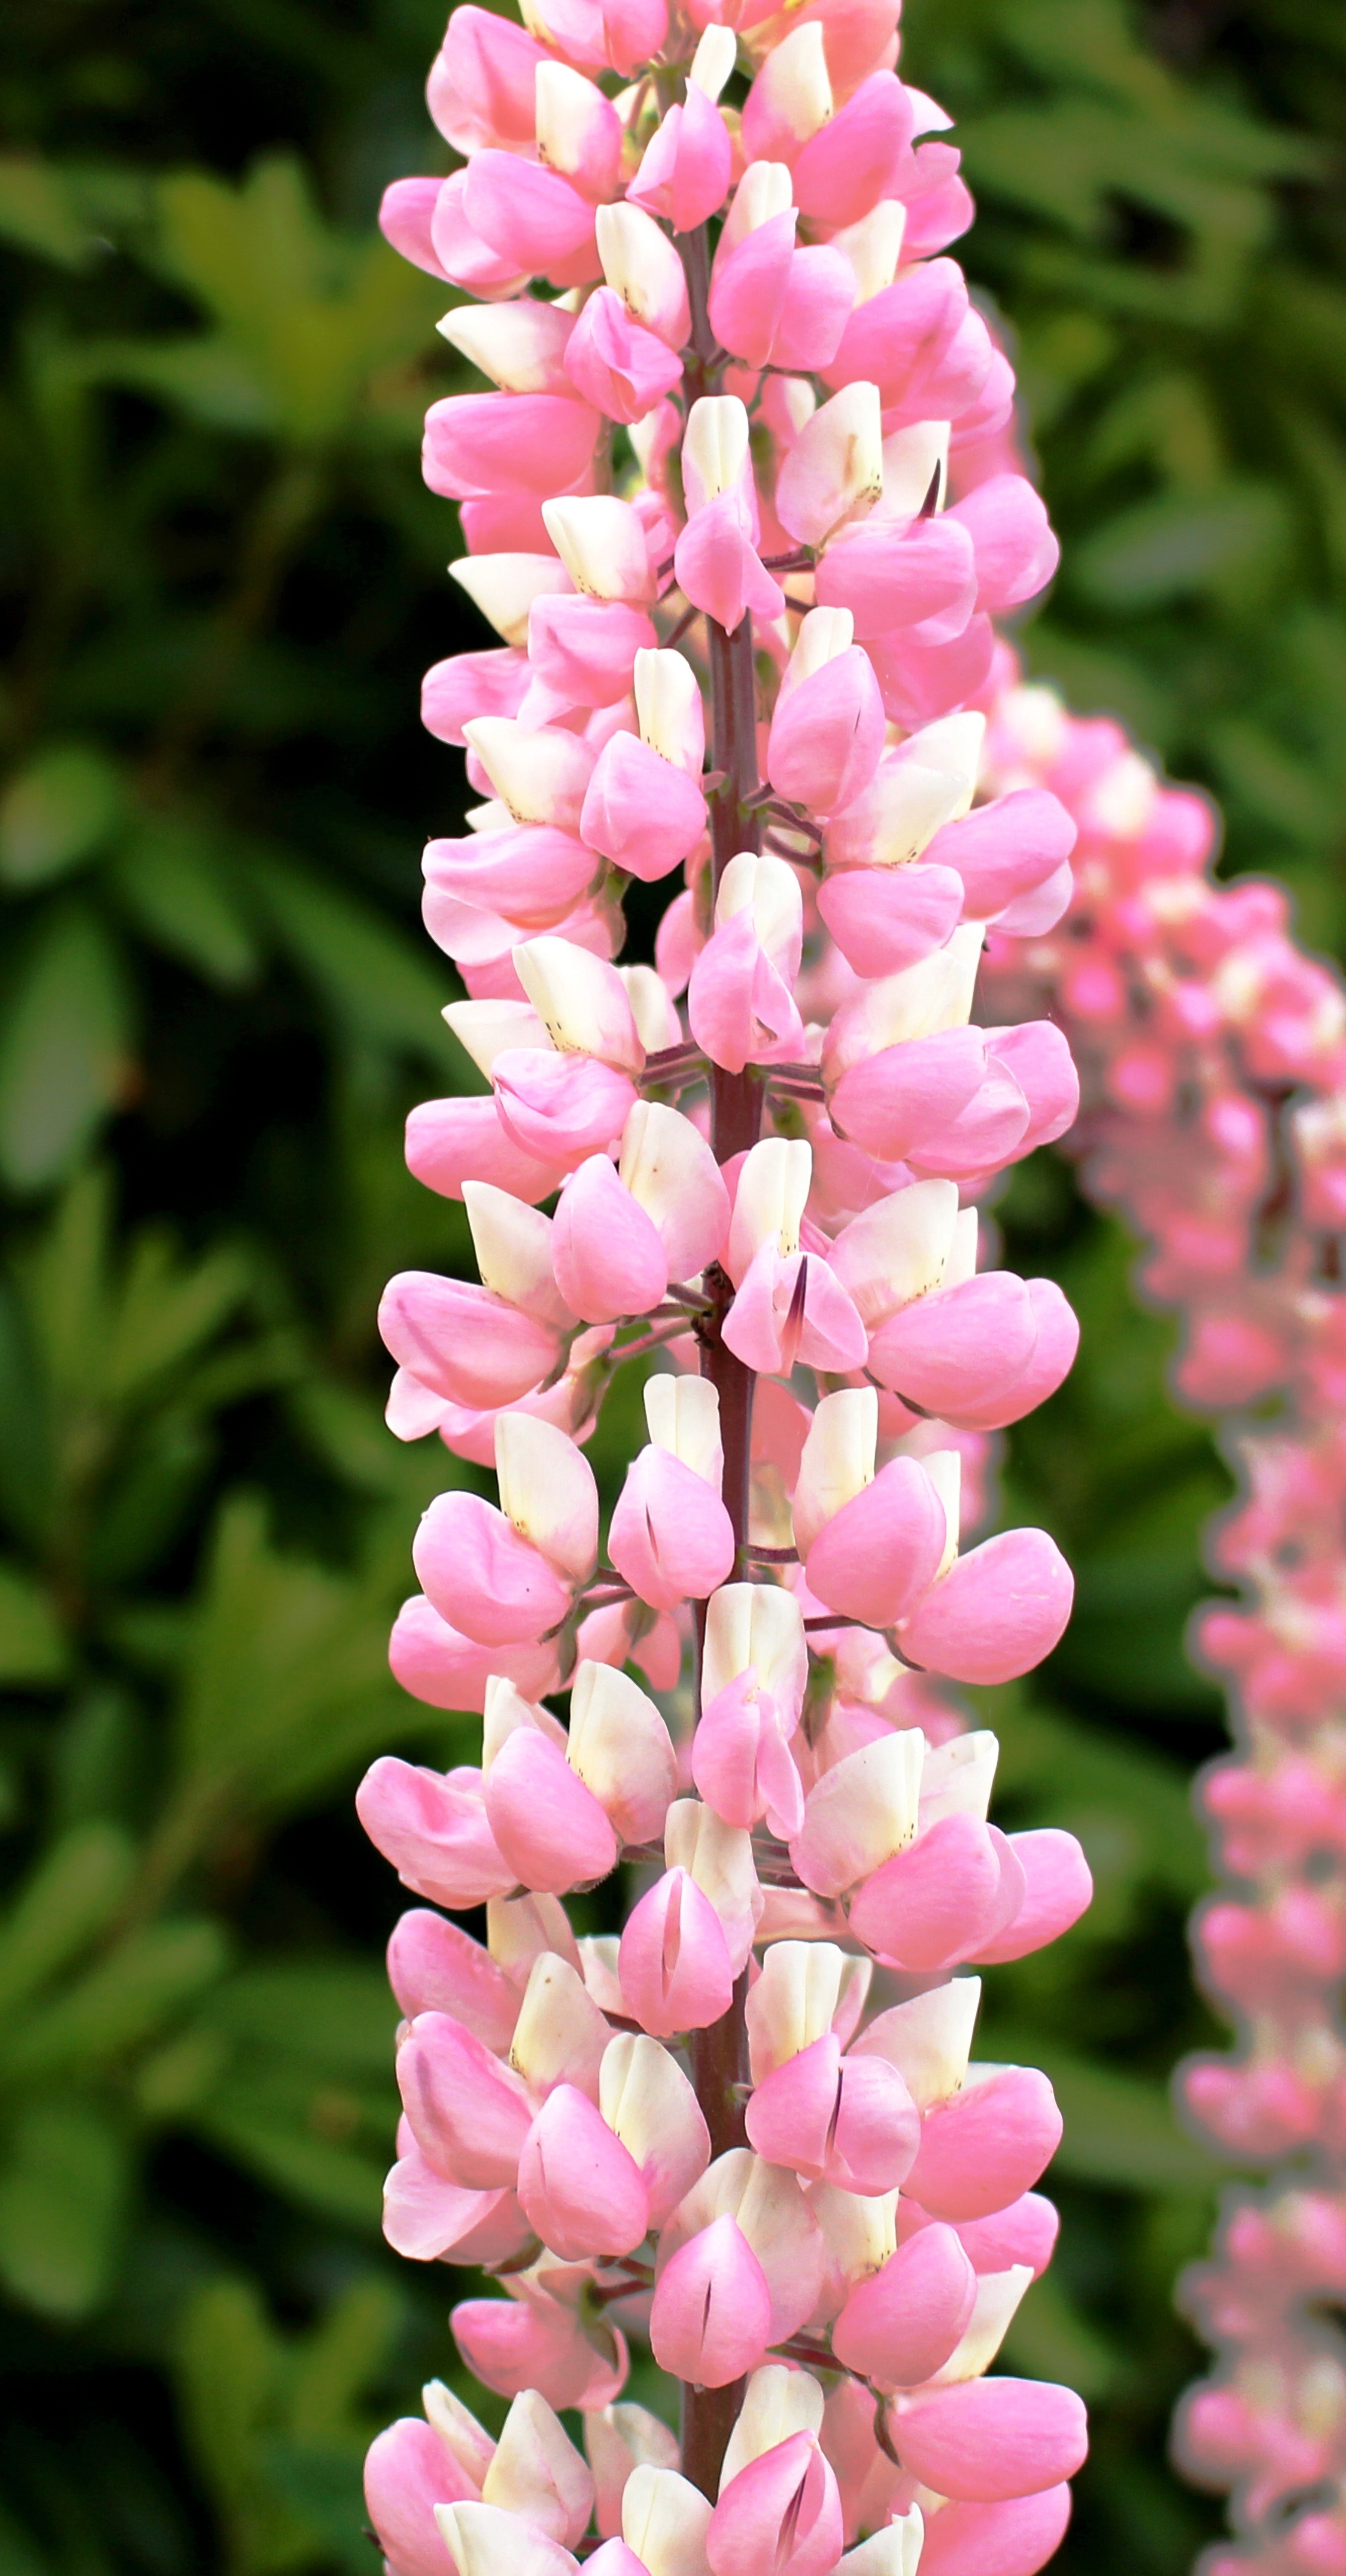
flower, flowering plant, plant, pink, lupin, petal, broomrape, wildflower, perennial plant, snapdragon